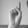
ASL letter: D